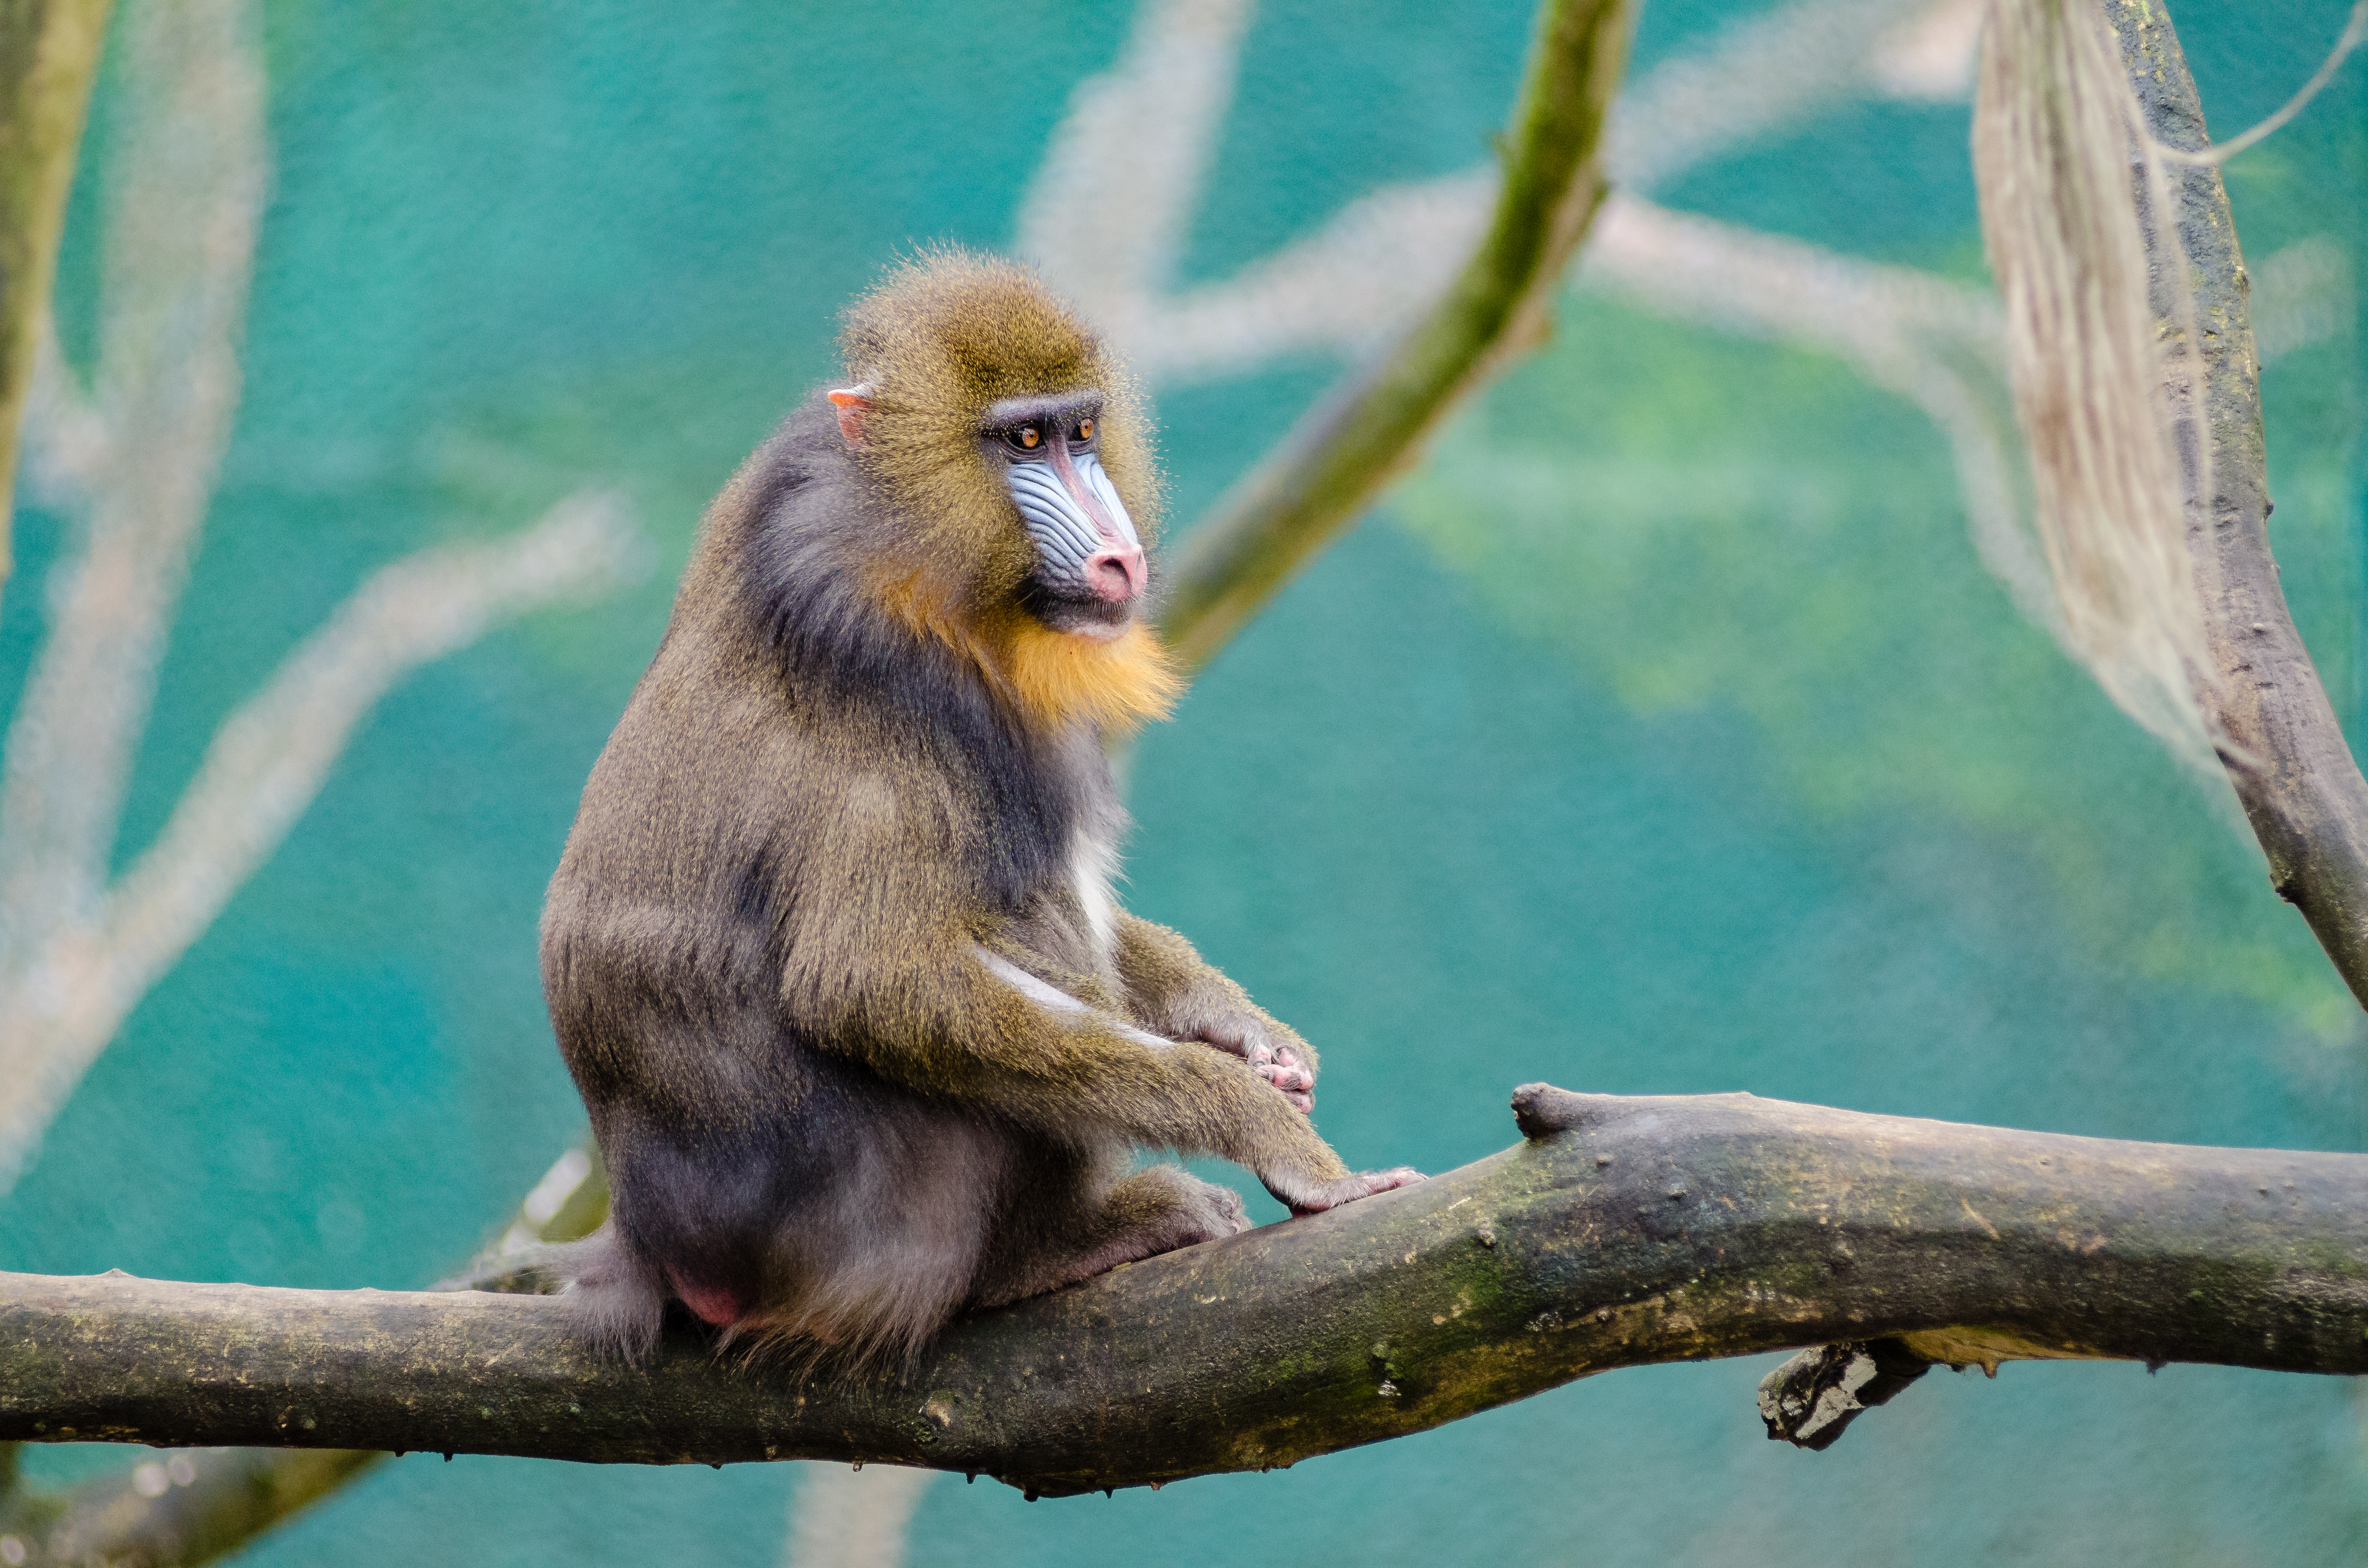
nature, bokeh, vintage, old, female, wildlife, zoo, fur, portrait, red, lens, mammal, nikon, monkey, fauna, primate, world, cool image, furry, vertebrate, germany, deutschland, sigma, natur, tier, fell, sphinx, d7000, tierpark, weiblich, pelz, pelzig, iucn, list, vulnerable, 300mm, mandrill, affe, mandril, weibchen, objektiv, cercopithecidae, superfotos, mandrillus, tierportrt, mandryl, rholc, spitzenfotos, barwnolicy, macaque, old world monkey, capuchin monkey, new world monkey, tufted capuchin, white headed capuchin